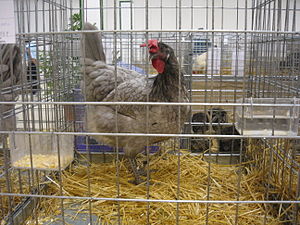
Andalusier (hønserace)
Andalusier høne
Andalusier er en sjælden hønserace, der stammer fra Spanien. Hanen vejer 2,75-3 kg og hønen vejer 2-2,75 kg. De lægger hvide æg à 58-64 g. Der findes også en dværgform af racen.